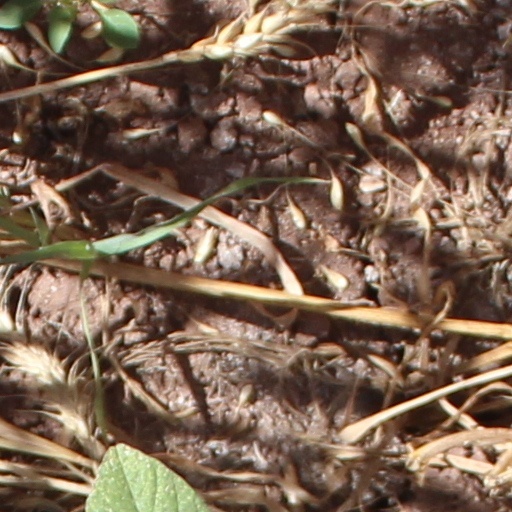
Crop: wheat